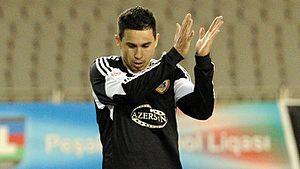
Reynaldo, de son vrai nom Reynaldo Dos Santos Silva, né le 24 août 1989 à Arapiraca, est un joueur de football brésilien. Il joue au poste de milieu offensif.